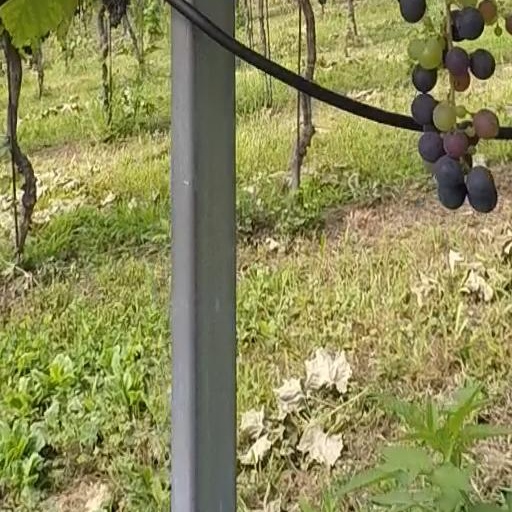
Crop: grape